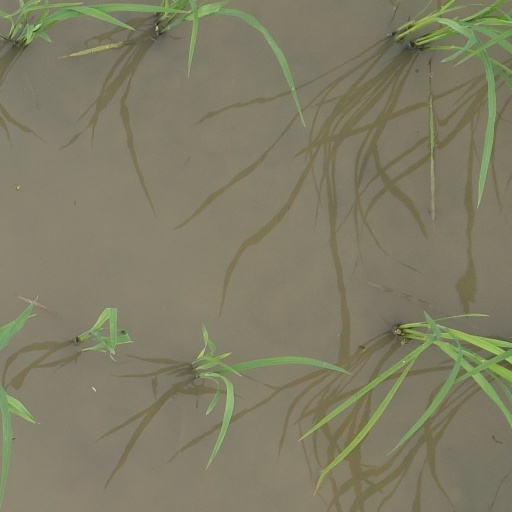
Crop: rice